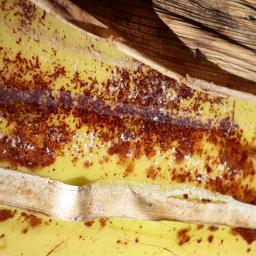
Label: PSEUDOSTEM WEEVIL